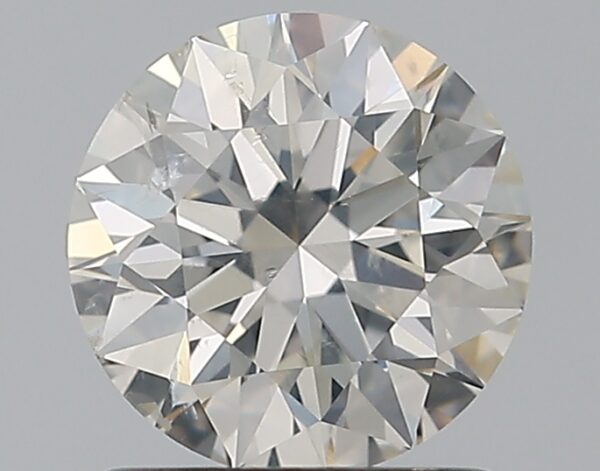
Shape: round
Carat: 1
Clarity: SI2
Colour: I
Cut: EX
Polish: EX
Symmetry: EX
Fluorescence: F
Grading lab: GIA
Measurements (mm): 6.38 x 6.4 x 4.01